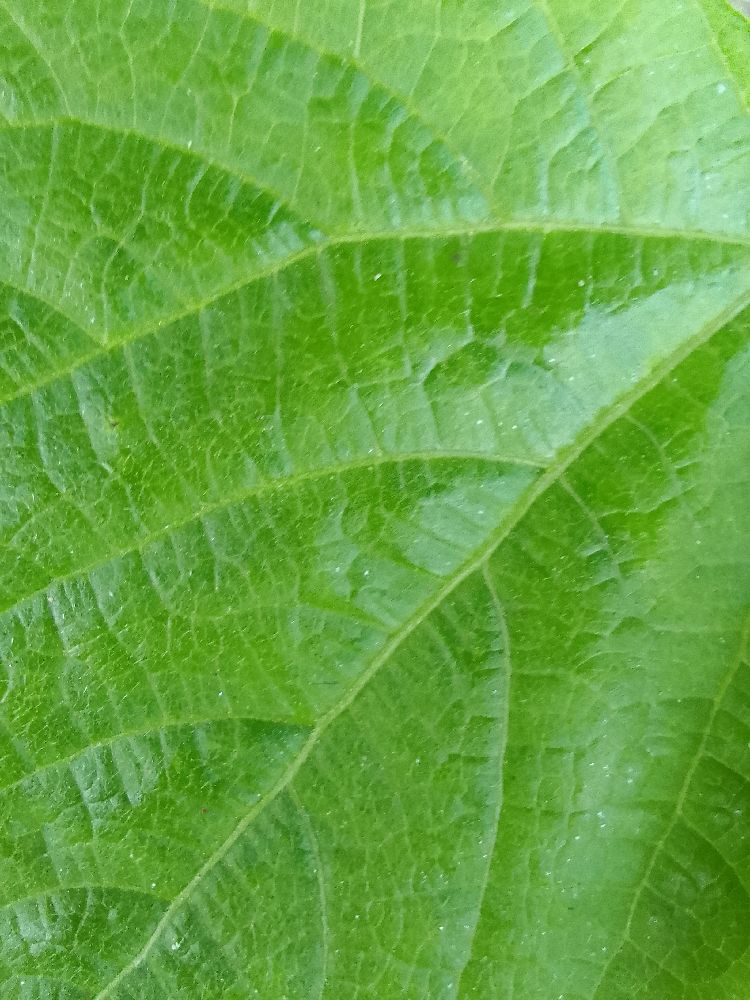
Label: healthy